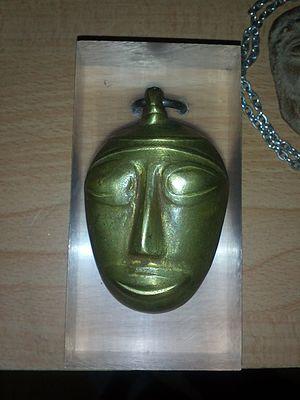
Insigne de grade naga en laiton (détail) Italiano: Insegne di grado naga ottone (particolare)
Les Nagas forment un groupe ethnique d'environ deux millions et demi de personnes, dans l'Inde du Nord-Est. Ils sont répartis entre les États du Nagaland, du Manipur, de l'Assam, de l'Arunachal Pradesh et à proximité de la frontière avec la Birmanie. Originaires du Yunnan et de Birmanie, leurs dialectes font partie de la famille des langues tibéto-birmanes.